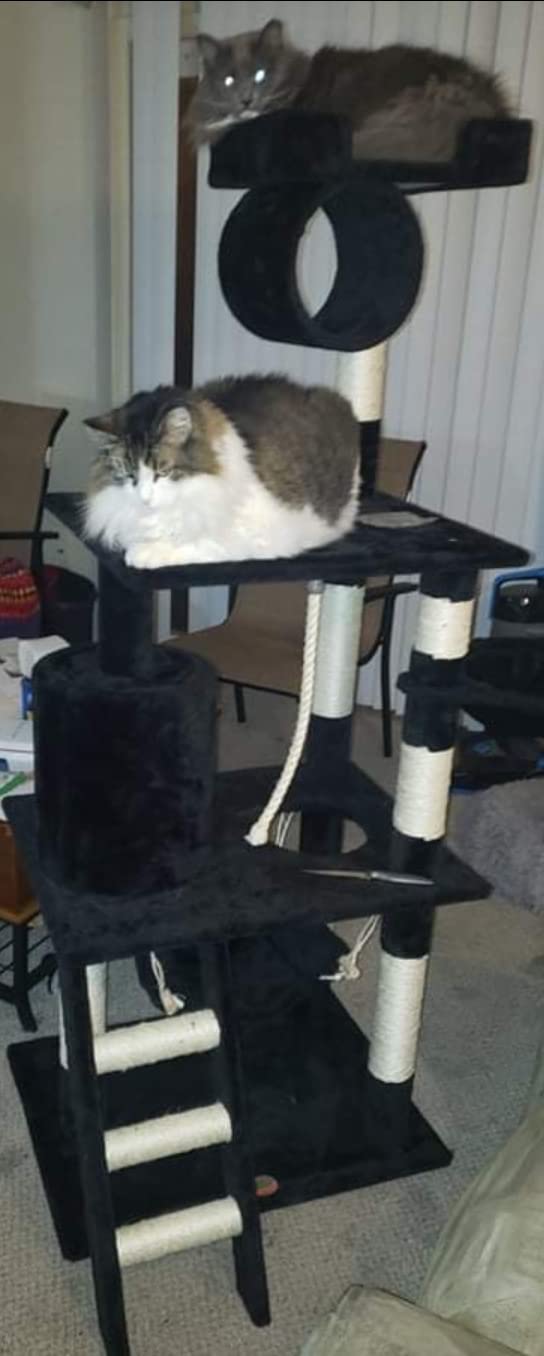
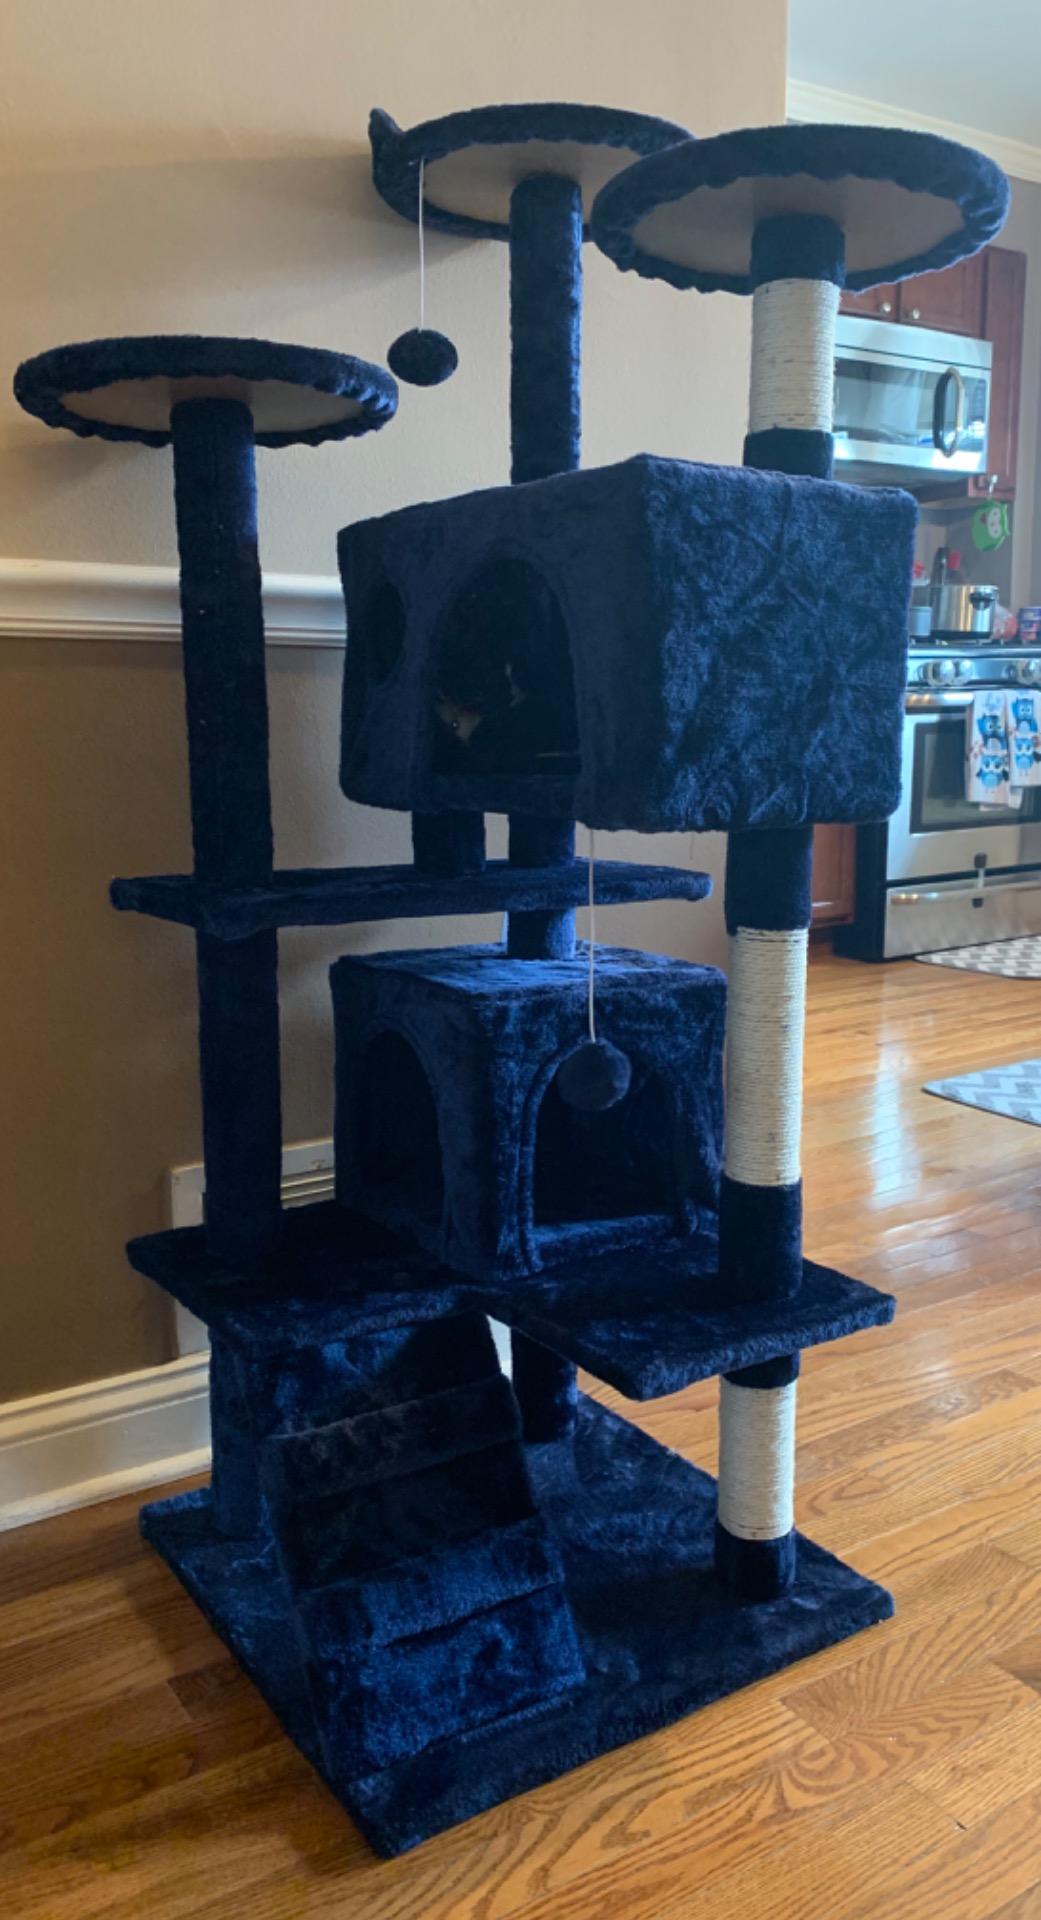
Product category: items_cat tree
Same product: no